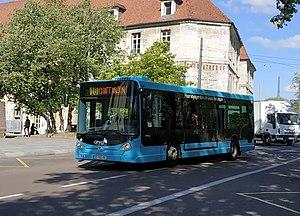
Heuliez GX 137 Ginko, ligne 10
Ginko est une marque déposée appartenant à Grand Besançon Métropole, qui désigne depuis septembre 2002 son service de transport en commun. Ce dernier dessert les 68 communes de Grand Besançon Métropole, à l’aide d’un réseau composé de 2 lignes de tramways, 56 lignes de bus régulières et d’un service de transport à la demande.